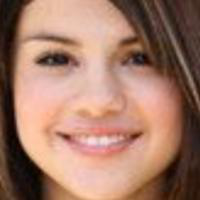
Age group: age 11-20